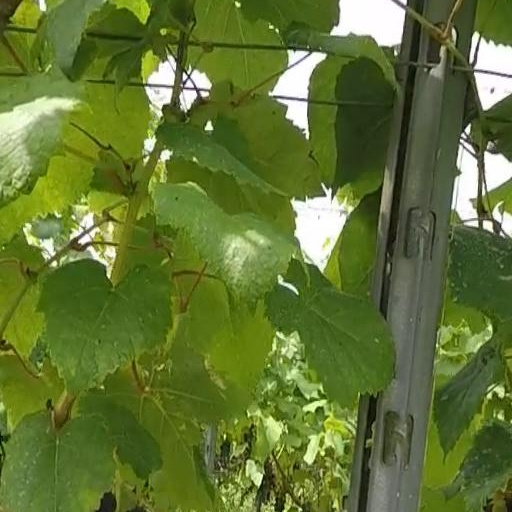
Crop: grape